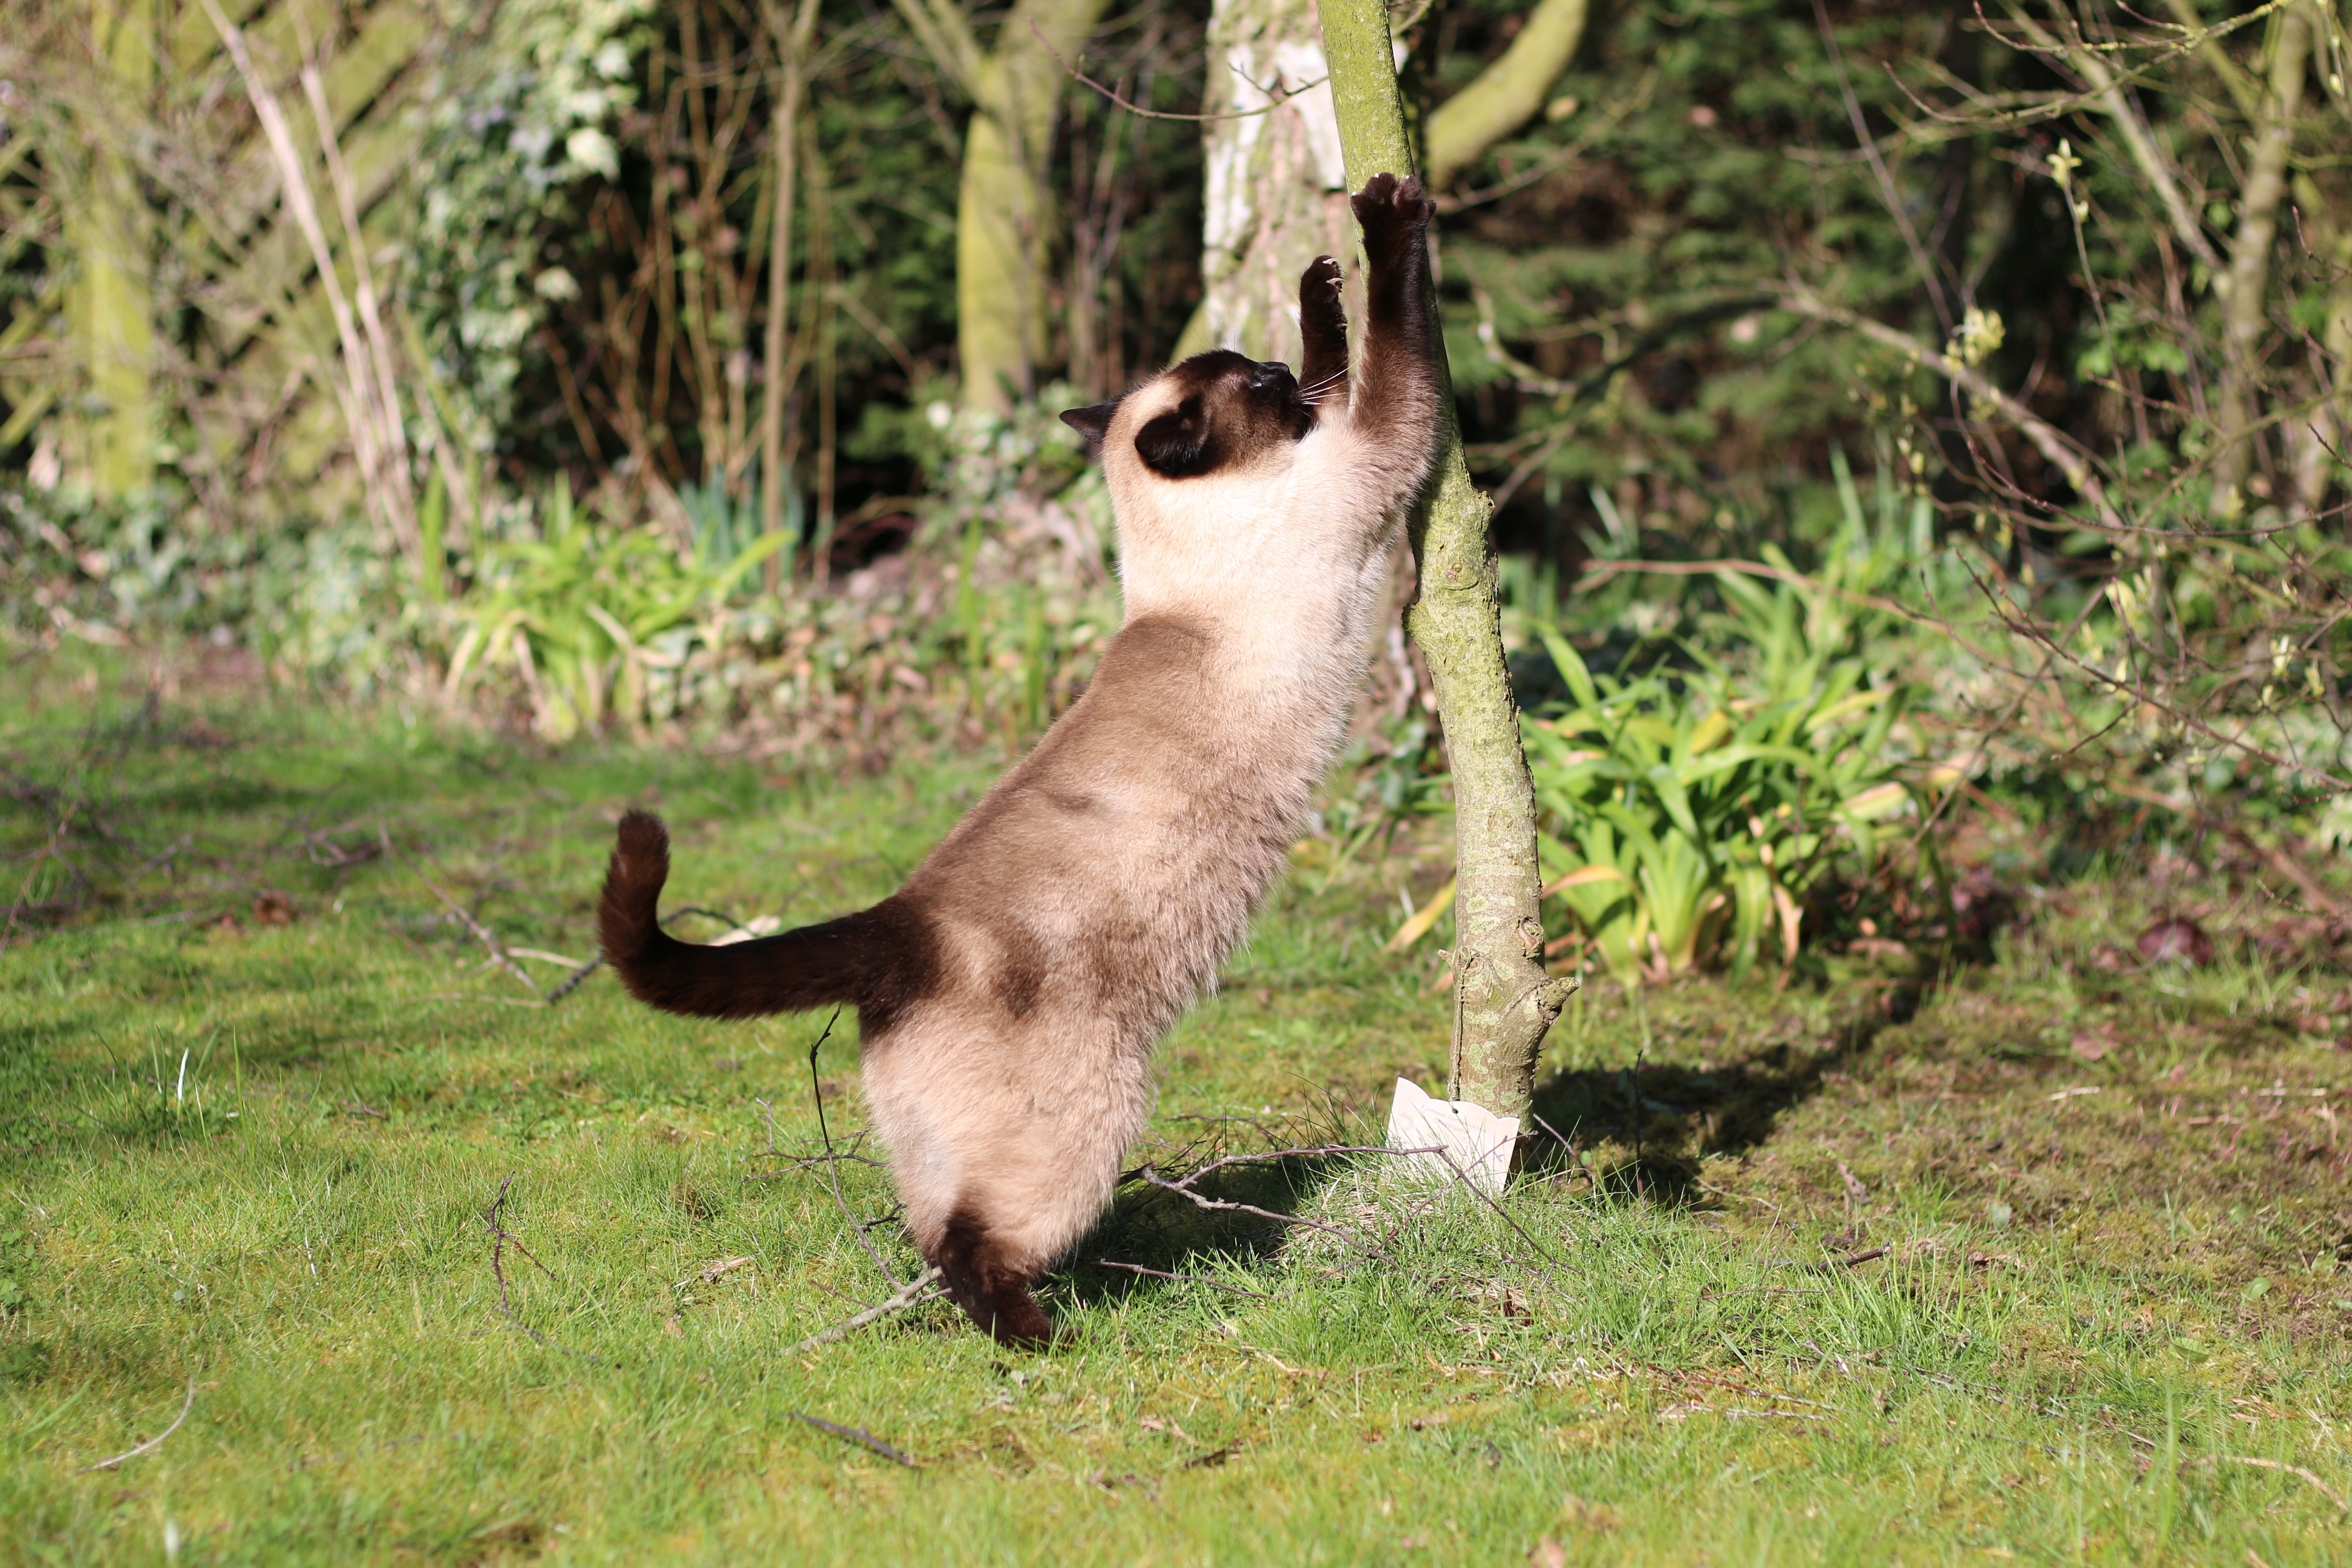
wildlife, pet, cat, mammal, fauna, domestic animal, kangaroo, vertebrate, marsupial, siamese, macropodidae